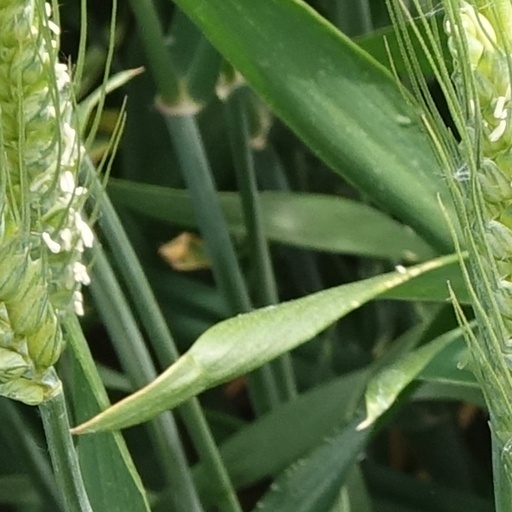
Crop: wheat